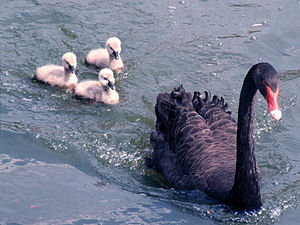
Sortsvane / Adfærd / Ynglebiologi
Sortsvanefamilie
Sortsvane er en svaneart, som hovedsageligt yngler i det sydøstlige og sydvestlige Australien. Arten er blevet jaget til udryddelse i New Zealand, men er senere genindført. I Australien er den nomadisk med uregelmæssig træk afhængigt af vejrforholdene. Sortsvanen er en stor fugl med sort fjerdragt og rødt næb. Den er monogam og begge forældre deltager i udrugning af æggene og efterfølgende pleje af ungerne.